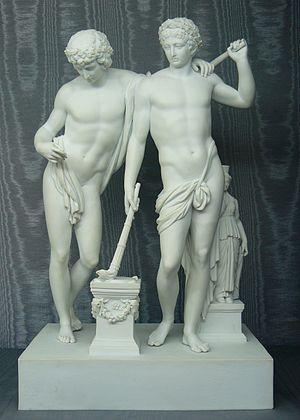
Copie à échelle réduite du groupe de San Ildefonso représentant Castor et Pollux. Biscuit de porcelaine dure de Sèvres, vers 1796, hauteur environ 40 cm. Musée national de céramique, Sèvres (Hauts-de-Seine, France). Inv n° MNC 469.